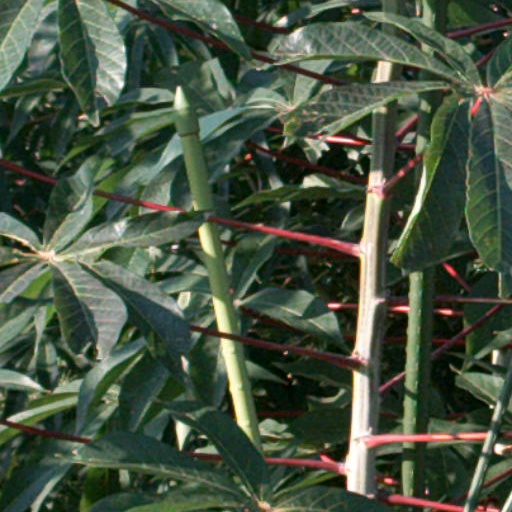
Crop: cassava